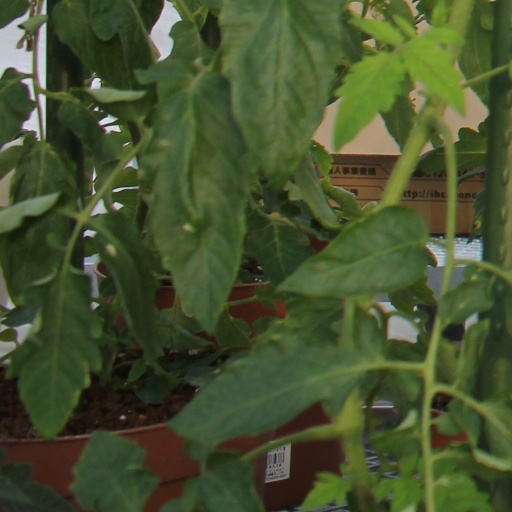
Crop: tomato